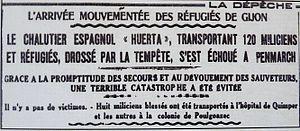
Un des titres du journal ""La Dépêche de Brest et de l'Ouest"" à propos du sauvetage des 120 réfugiés républicains espagnols qui étaient à bord du chalutier Huerta victime de la tempête près de Penmarch le 23 octobre 1937."
Penmarch [pɛ̃maʁ] est une commune française du département du Finistère, en région Bretagne.